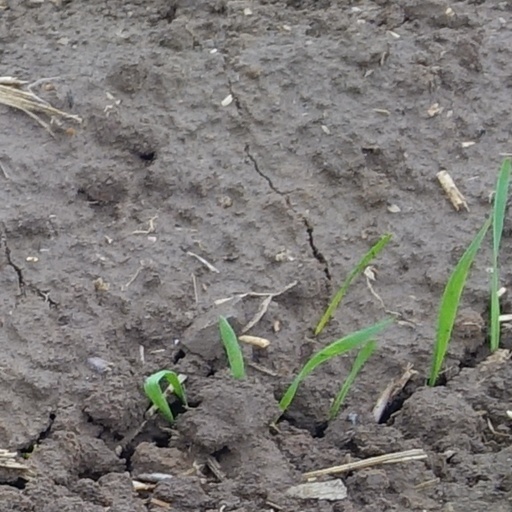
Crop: wheat